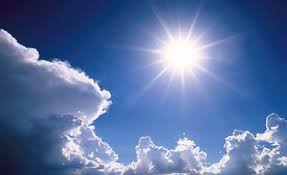
Weather: sun or clear